Surface-supplied diving equipment

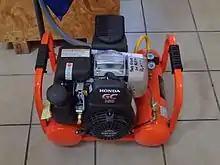
Low pressure breathing air compressor intended for air-line diving

The umbilical is the standard option for delivery for commercial diving operations. It contains a hose to supply the breathing gas and usually several other components, which may be stipulated by legislation or code of practice. These usually include a communications cable (comms wire), a pneumofathometer, and a strength member, which may be the airline hose, the communications cable, or a rope. When needed, a hot water supply line, helium reclaim line, video camera and lighting cables may be included. These components are bundled and taped, or neatly twisted into a multistrand cable, and are deployed as a single unit. The diver's end has underwater connectors for the electrical cables, and the air hoses are usually connected to the helmet, band mask, or bailout block by JIC fittings. A screw-gate carabiner or similar connector is provided on the strength member for attachment to the diver's harness, and may be used to lift the diver in an emergency. Similar connections are provided for attachment to the diving bell, if used, or to the surface gas panel and communications equipment. A diver's umbilical supplied from a bell gas panel is called an excursion umbilical, and the supply from the surface to the bell panel is the bell umbilical.